Narula Institute of Technology

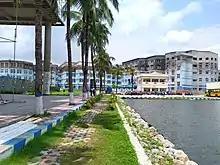
Main academic building of college

Narula Institute of Technology (better known as NiT) is an autonomous private engineering college in West Bengal, India, situated in Agarpara. The college is affiliated with the Maulana Abul Kalam Azad University of Technology (MAKAUT). It is one of seven colleges under the JIS Group, a Sikh minority group and a member of Association of Minority Professional Academic Institutes (AMPAI).